Charles Urban

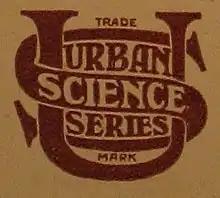
'Urban Science Series' trademark, from a 1911 Kineto Ltd flyer

Among his other business interests was a French production company in Paris called Éclipse, which Urban founded in 1906, mainly to supply fiction films. His connection with that company lasted until 1909. He also established Kineto Limited in 1907, primarily for the production of scientific and non-fiction films.